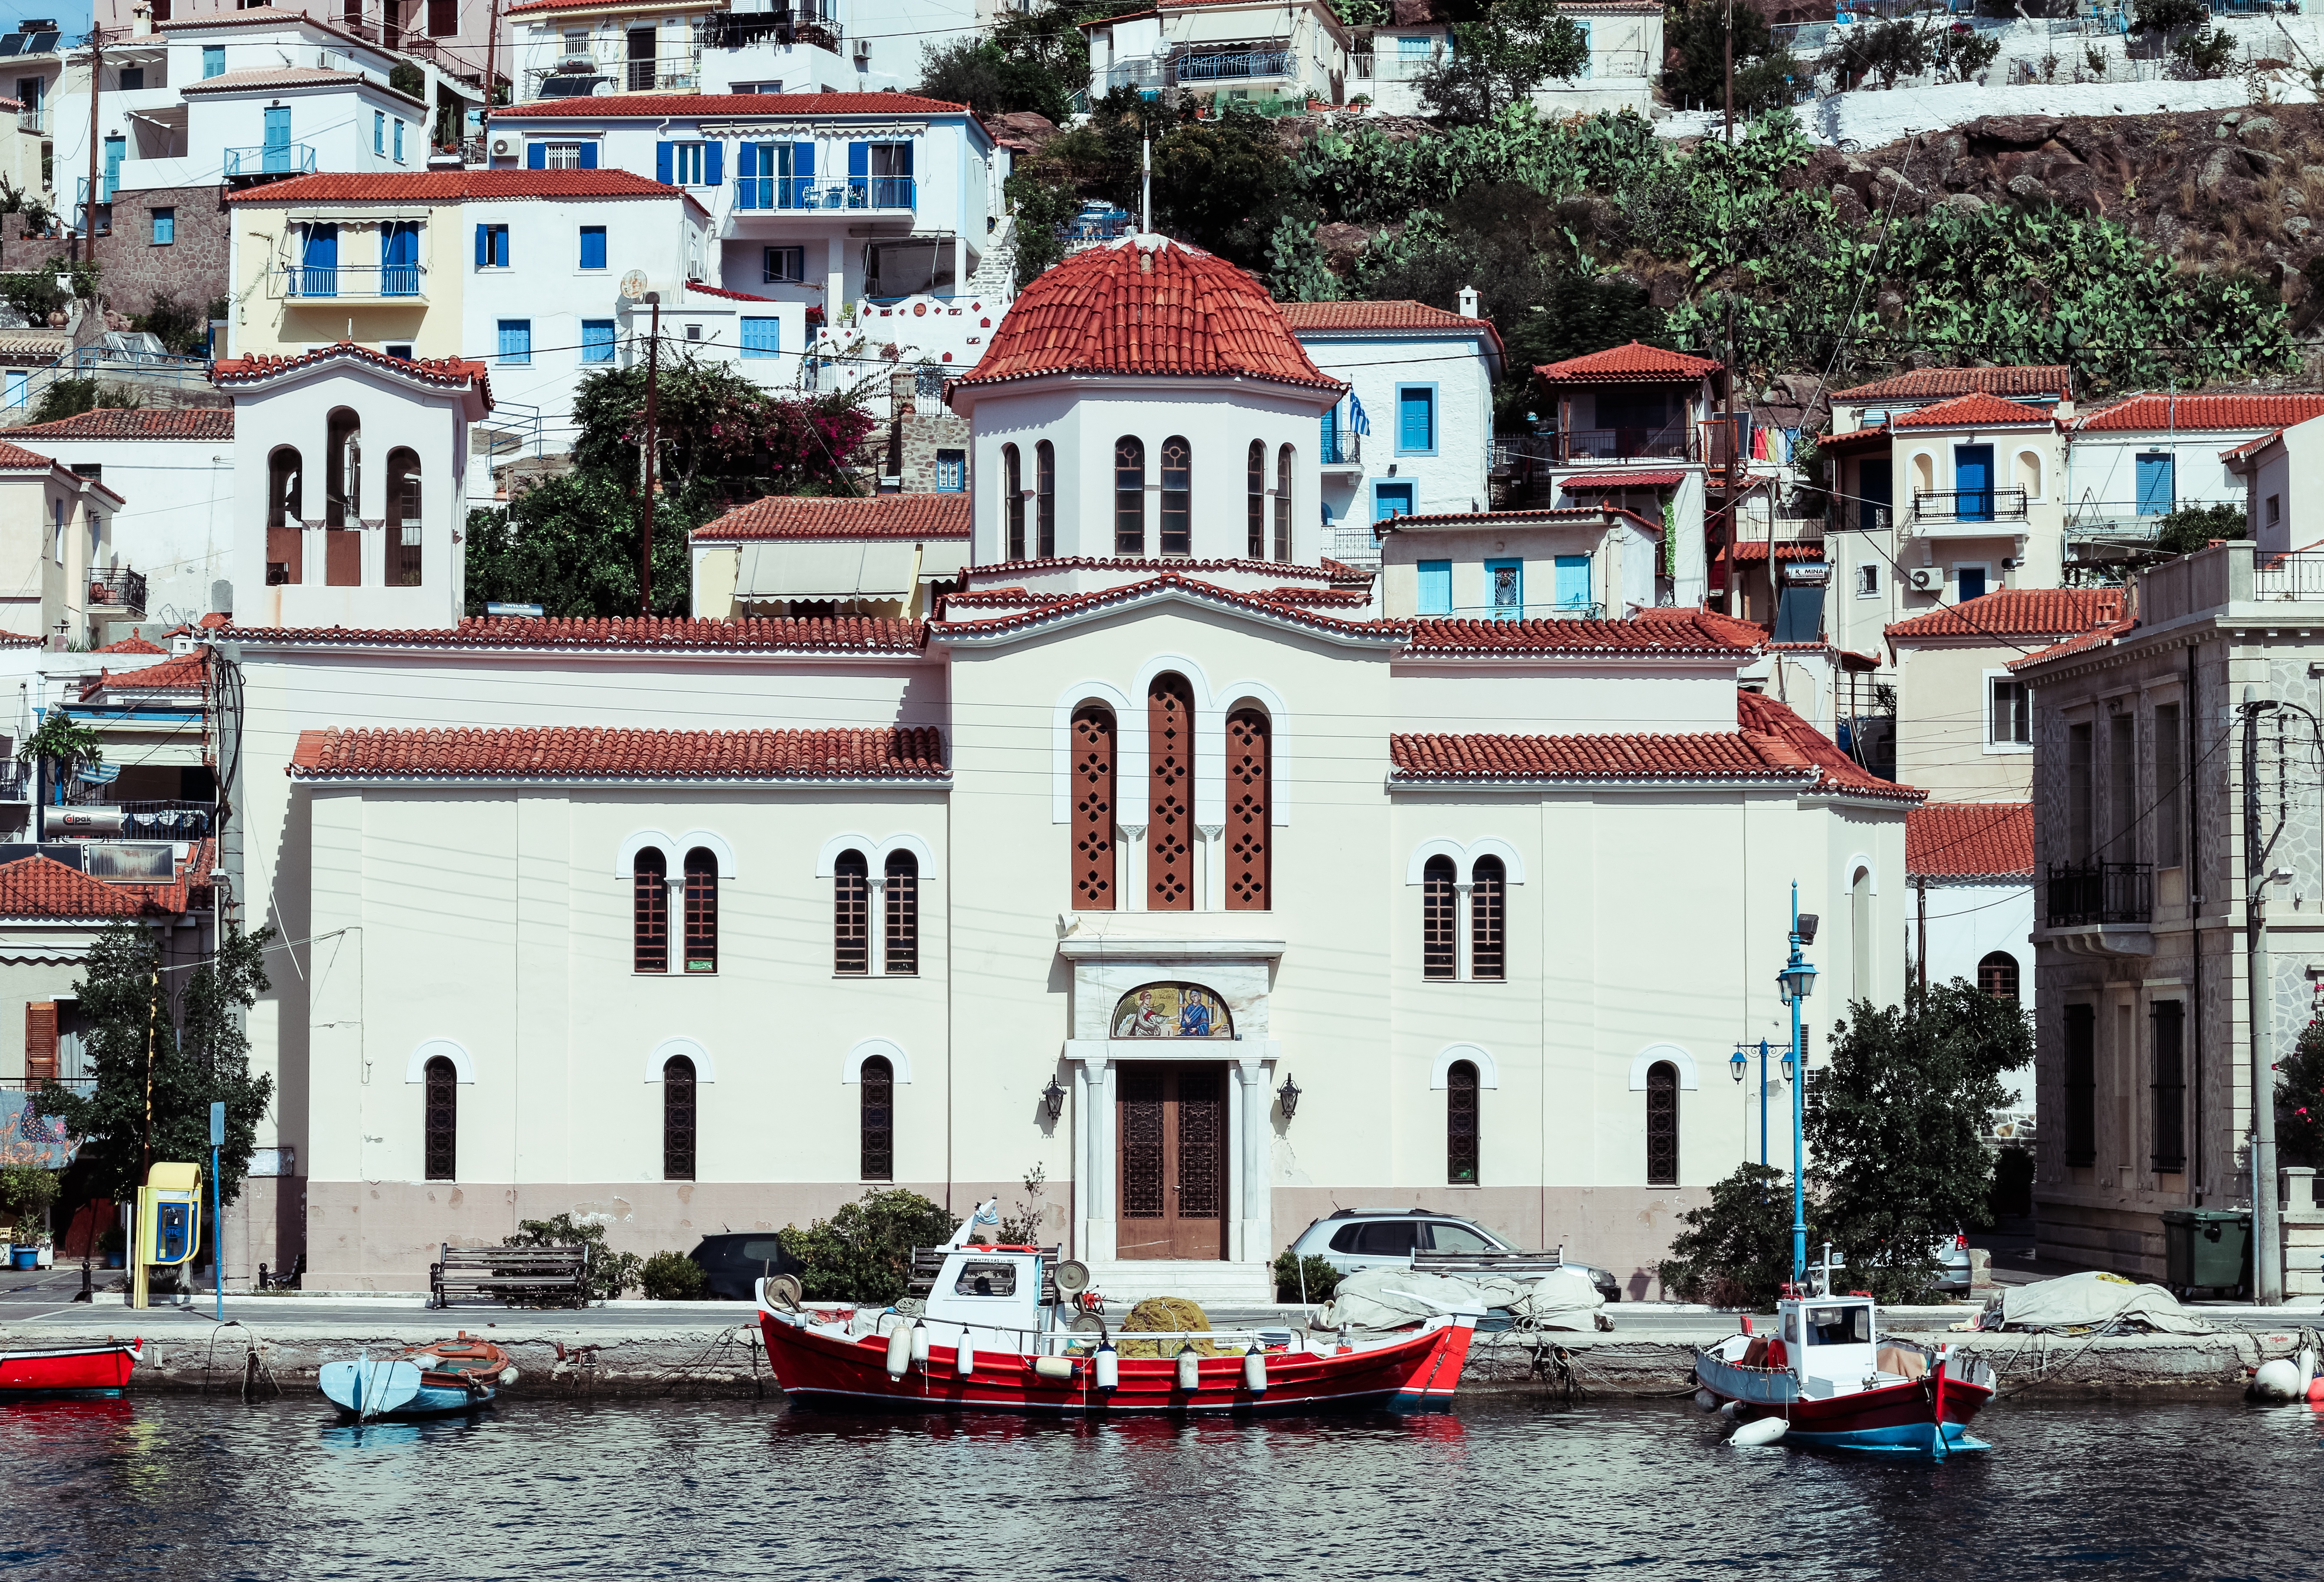
boat, house, town, vacation, travel, vehicle, tourism, waterway